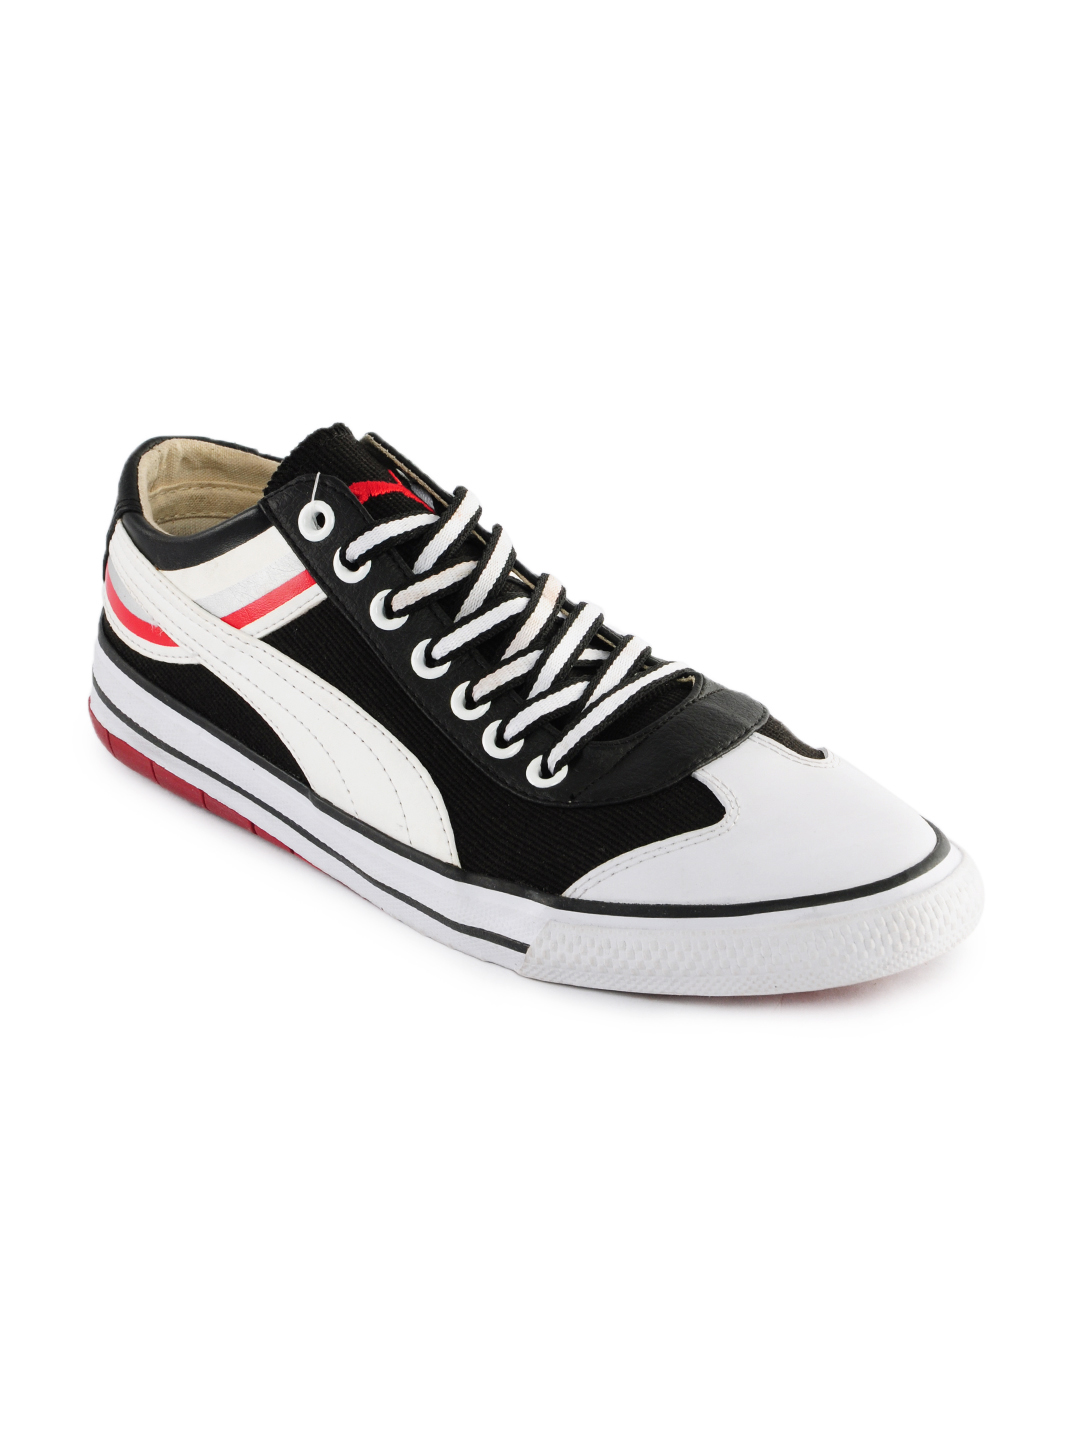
Puma Men Graphic Black & White Shoes
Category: Footwear / Shoes / Casual Shoes
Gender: Men
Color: Black
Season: Summer 2012
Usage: Casual